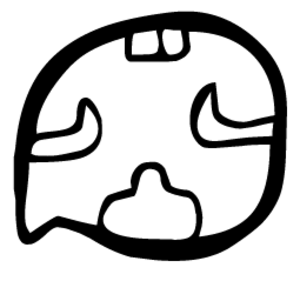
Le calendrier Tzolk'in est basé sur un cycle de 13 × 20 = 260 jours à caractère divinatoire et religieux du calendrier maya.